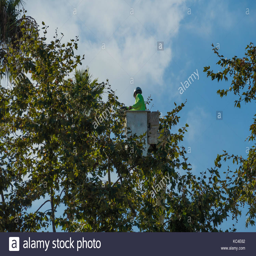
single tree trimmer in bucket high in trees against a blue sky